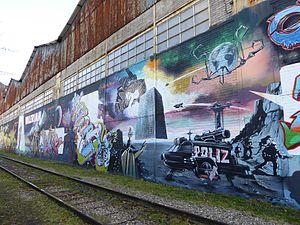
Fresque inspirée par la bande dessinée Valérian et Laureline sur une usine désaffectée de Nancy.
Valérian, agent spatio-temporel est une série de bandes dessinées de science-fiction réalisée par le scénariste Pierre Christin, le dessinateur Jean-Claude Mézières et la coloriste Évelyne Tranlé. Elle est publiée pour la première fois en 1967 dans Pilote et éditée en album chez Dargaud à partir de 1970. Pour le quarantième anniversaire de sa création, en 2007, la série est rebaptisée Valérian et Laureline.